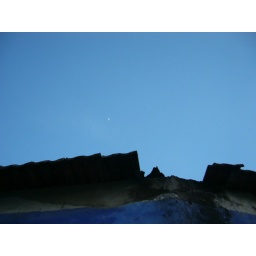
blue house 8 - blue against blue sky